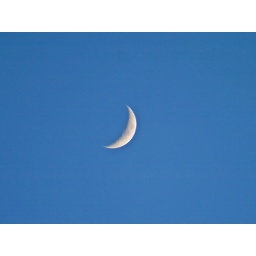
A blue sky this afternoon in Tungelsta, just before sunset.